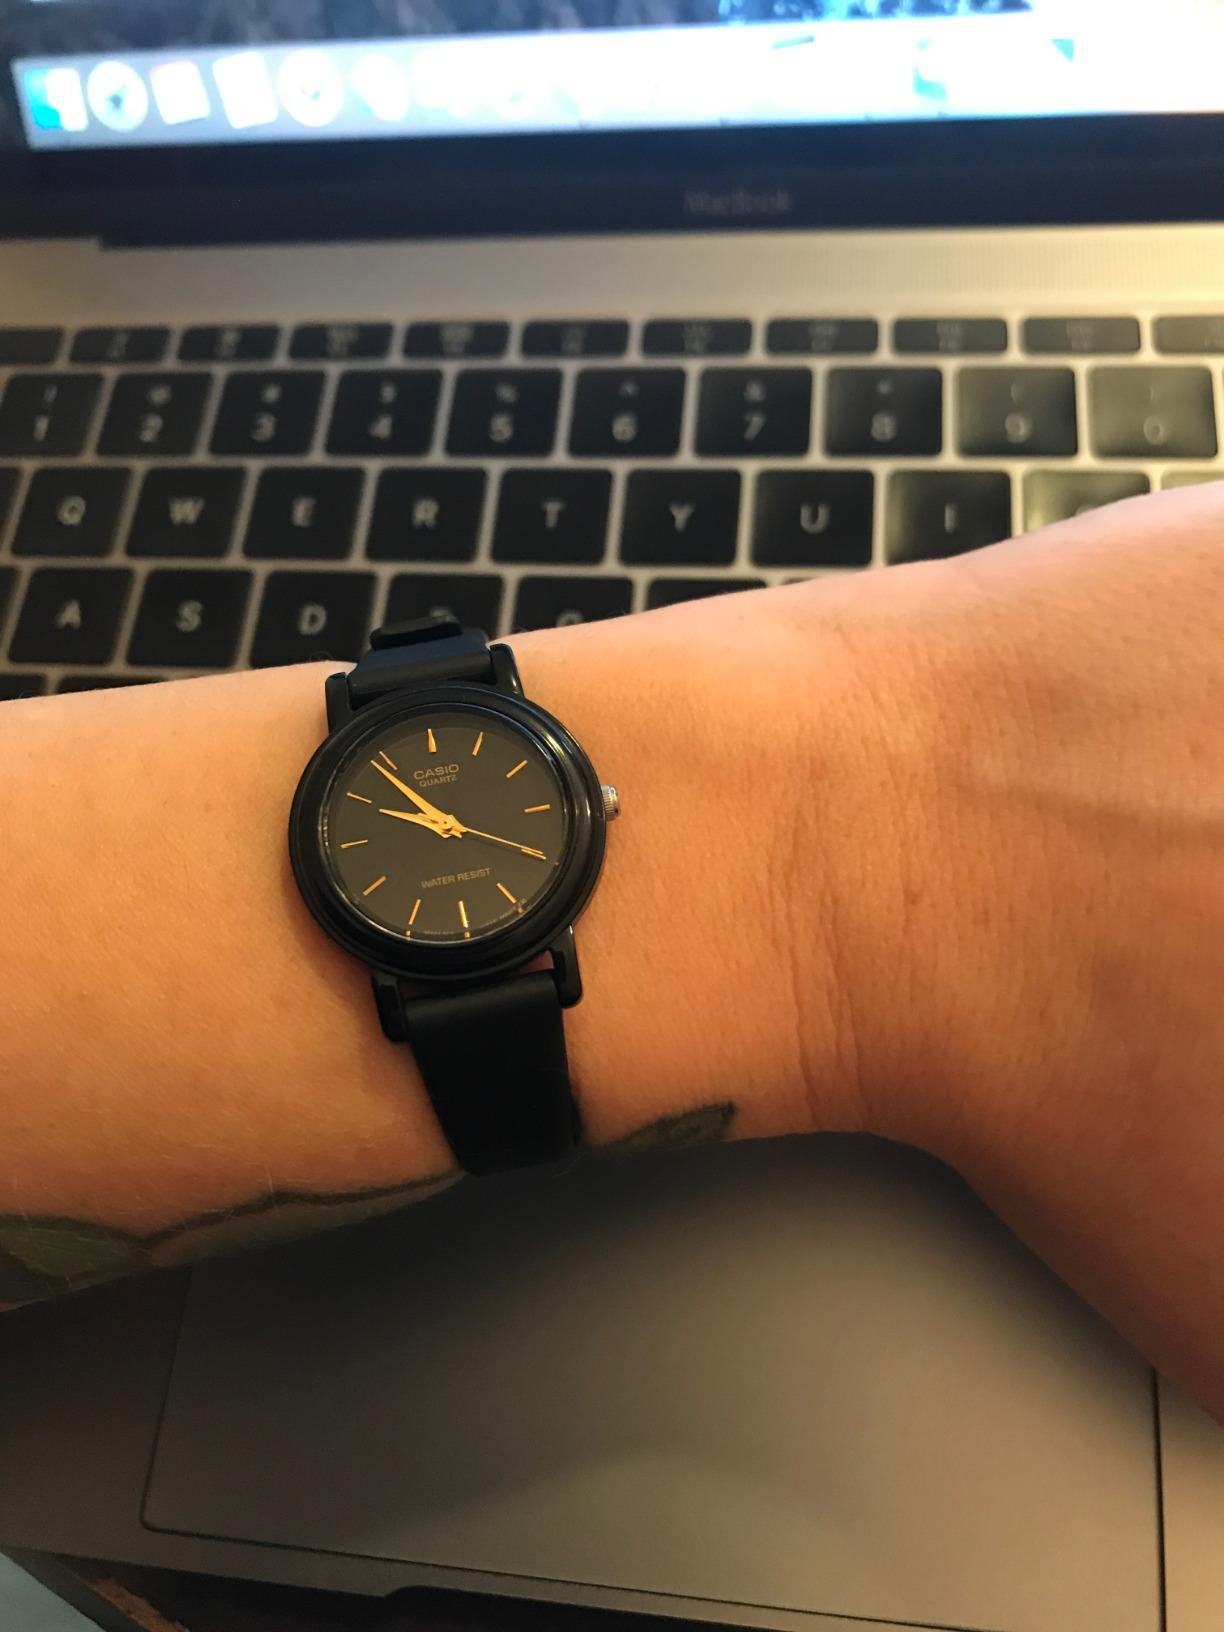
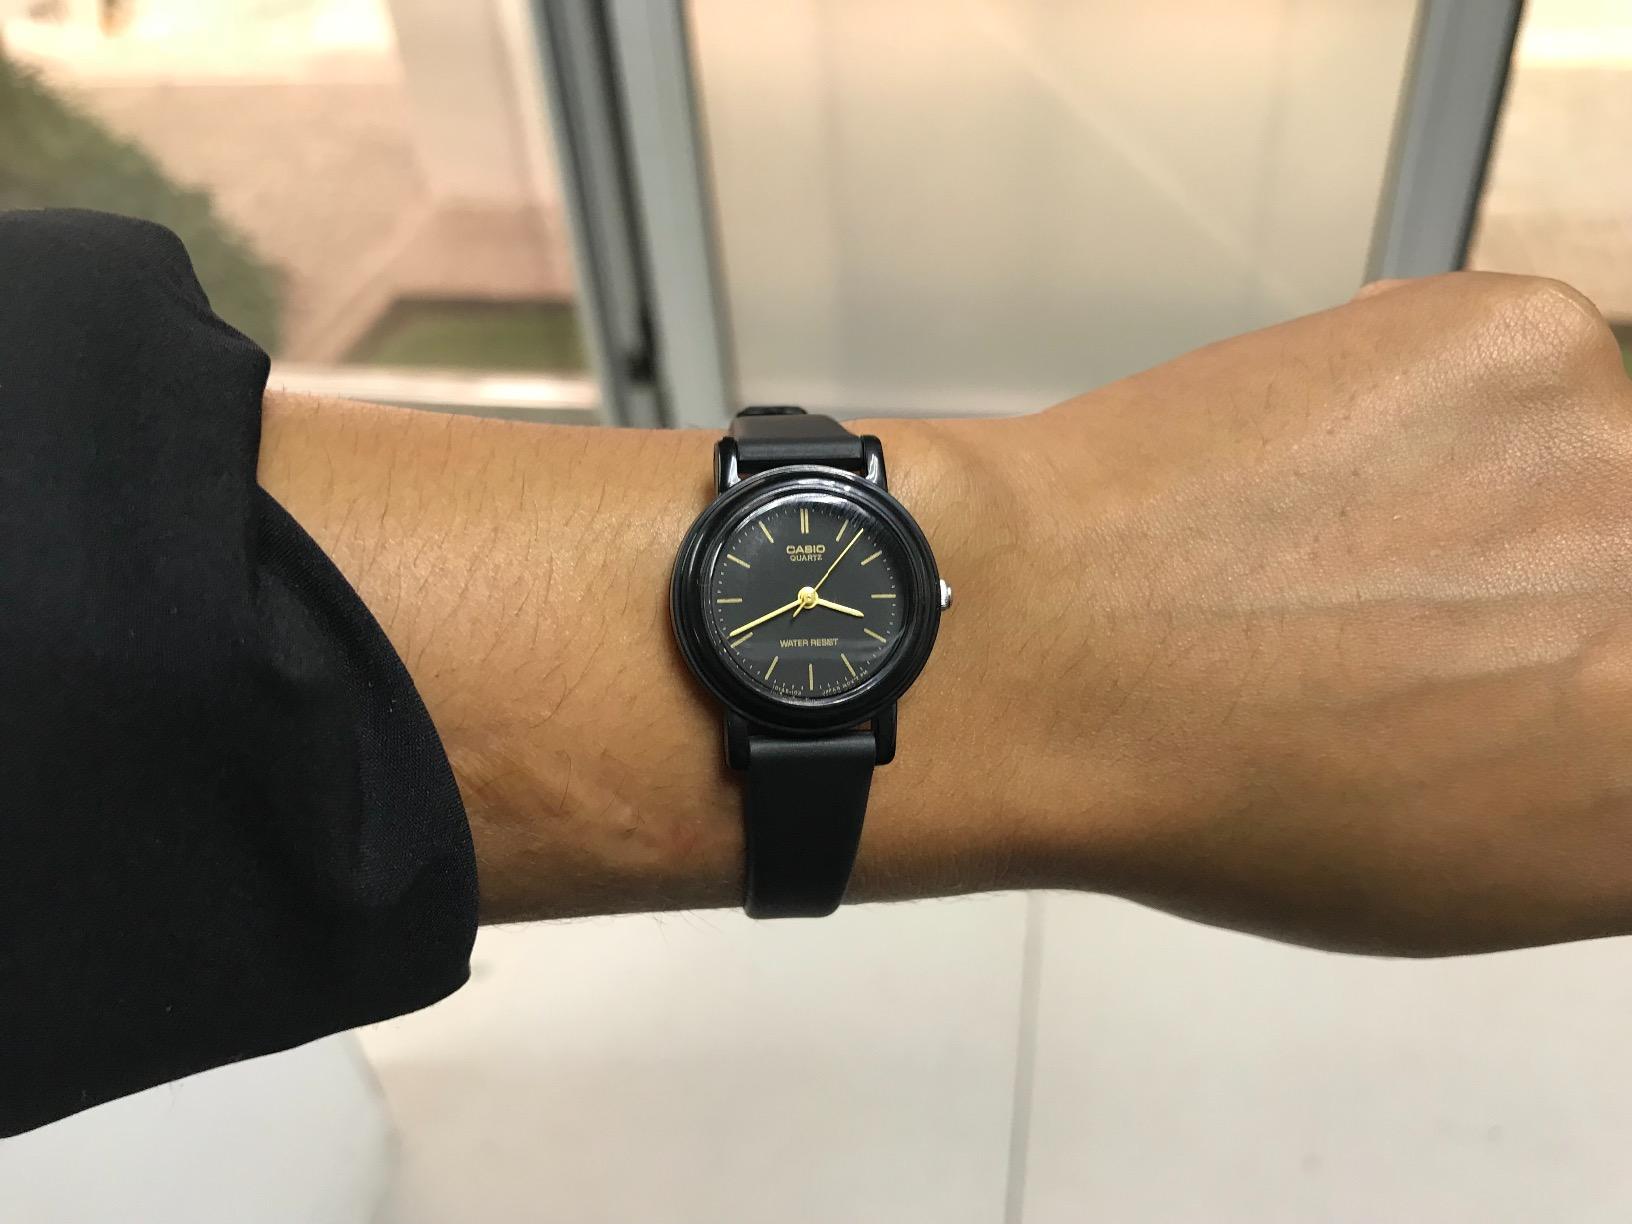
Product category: accessories_watch
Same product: yes